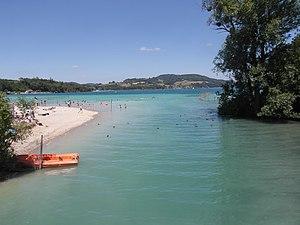
Le lac de Paladru depuis le pont sur la Fure
Charavines est une commune française située dans le département de l'Isère en région Auvergne-Rhône-Alpes et, autrefois rattachée à la province du Dauphiné.